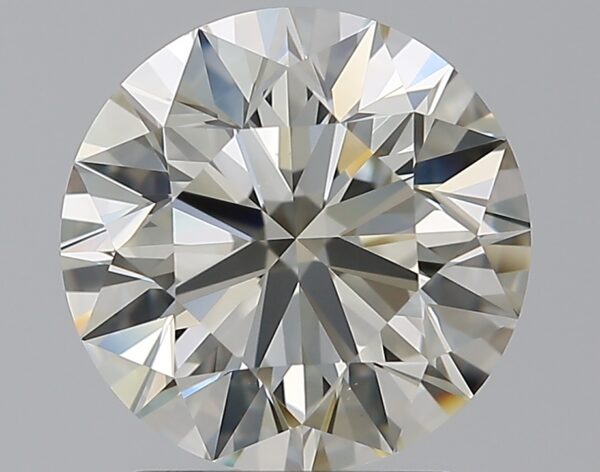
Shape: round
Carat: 2.01
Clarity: VS1
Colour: M
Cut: EX
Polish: EX
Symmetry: EX
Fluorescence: F
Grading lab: GIA
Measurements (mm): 8.02 x 8.07 x 5.03